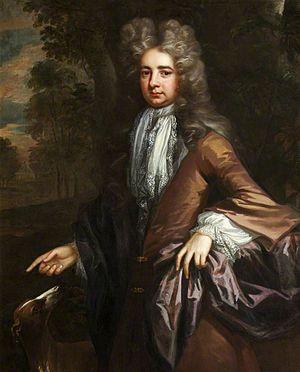
John Scrope était un avocat et homme politique britannique qui siégea à la Chambre des communes de 1722 à 1752.